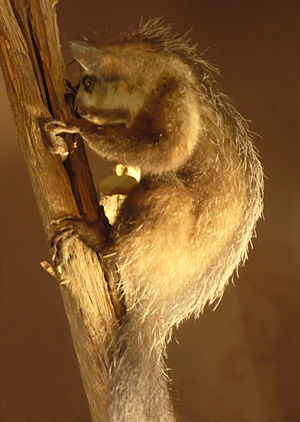
Aye-aye / Billeder
Aye-ayen, også kaldet fingerdyret, er en primatart i gruppen lemurer, og verdens største nataktive primat. Den lever på Madagaskar og er den eneste nulevende art i familien Daubentoniidae. Den er ejendommelig ved at bruge sin langefinger til at banke på træer, for at finde steder med insektlarver, som den kan gnave sig ind til med sine lange gnaver-lignende fortænder. Denne adfærd har givet den tilnavnet "primaternes spætte". Det mentes på et tidspunkt, at den var uddød, men den blev genopdaget i 1957.